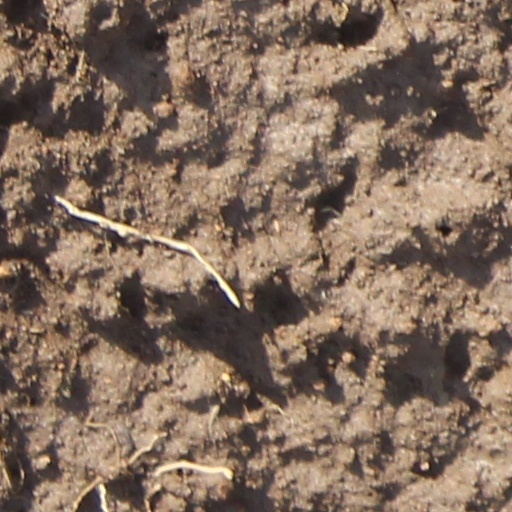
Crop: wheat